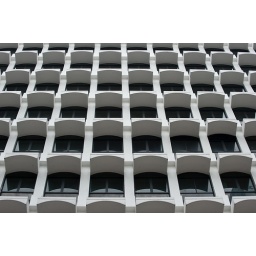
Detail of the window facade of a office building in Hongkong.